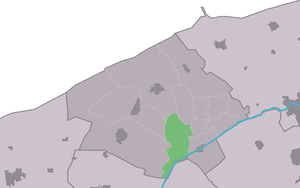
Wânswert est un village de la commune néerlandaise de Noardeast-Fryslân, situé dans la province de Frise.